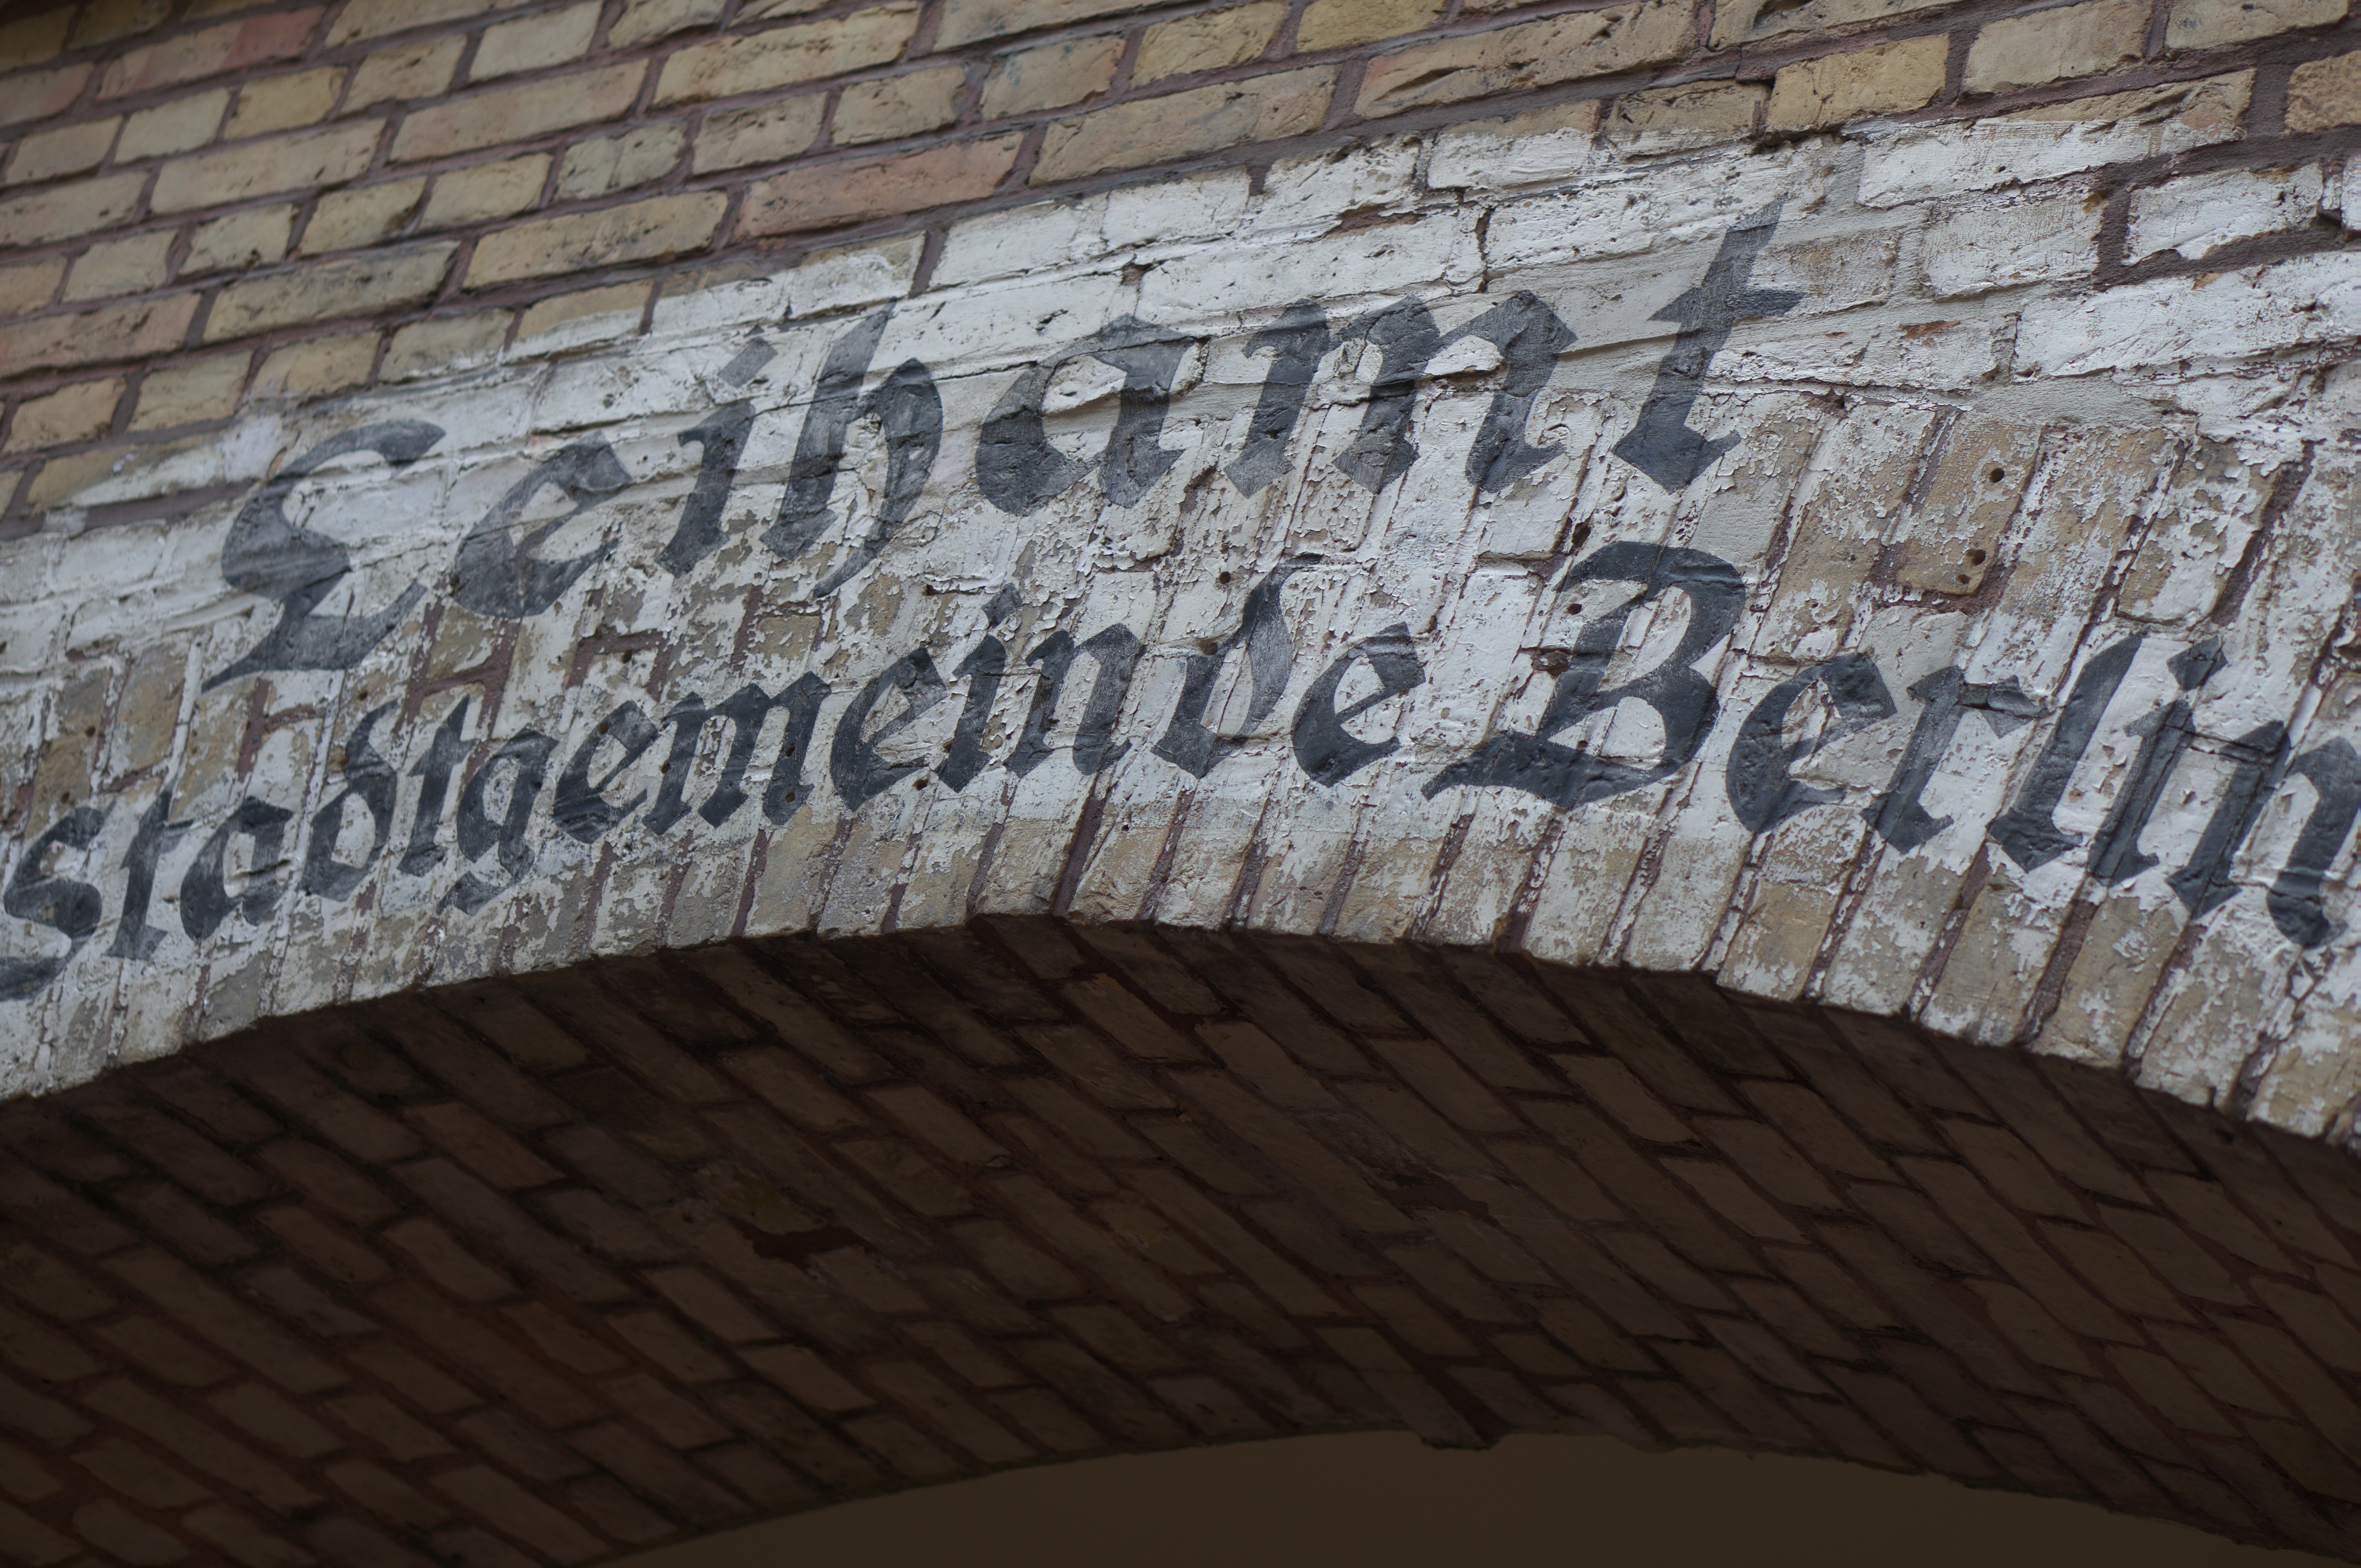
number, wall, arch, brick, art, 2013, 50mm, rawtherapee, germany, deutschland, berlin, sony, nex, nex6, lenstagged, steffenzahn, sonye1850mmoss, road surface